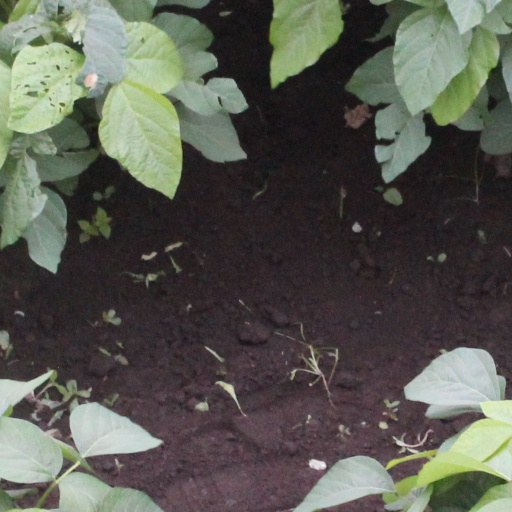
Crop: soybean